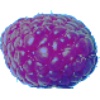
Label: Raspberry 1